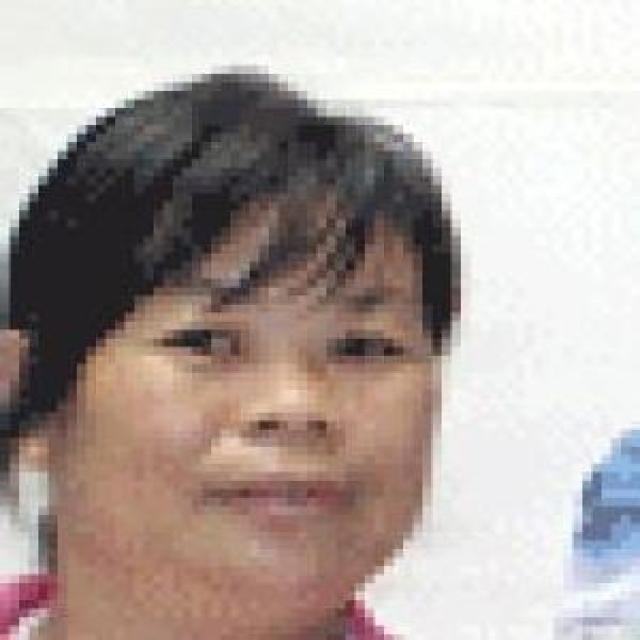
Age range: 45-64